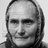
Emotion: neutral